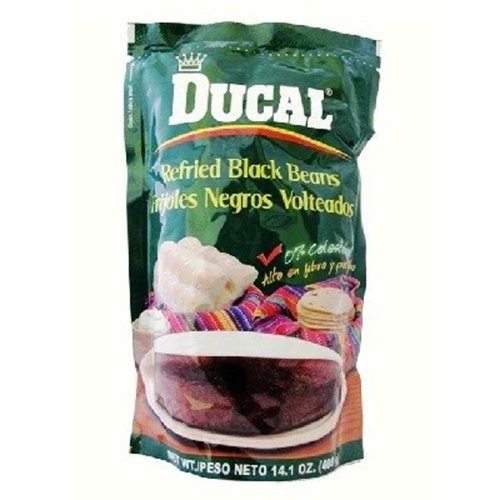
Item Name: Ducal Black Beans Doy Pack, 14.1 oz
Value: 14.1
Unit: oz

Price: 7.41